Gudur

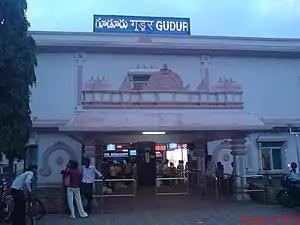
Gudur Junction railway station

National Highway 16 passes through the town, which connects Kolkata and Chennai. The Andhra Pradesh State Road Transport Corporation operates bus services from Gudur bus station as it has a bus depot in gudur with code GDR. is a major railway junction, which connects Howrah-Chennai main line and Renigunta branch line. It is classified as an "A–category" station and recognised as an "Adarsh station" in the Vijayawada railway division of South Central Railway zone.